G. Peignot et Fils

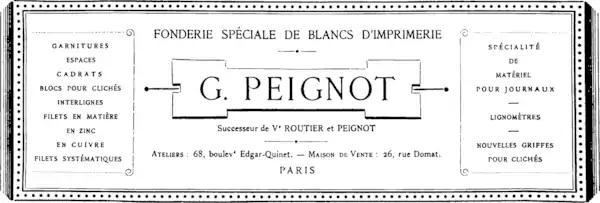
Advertisement for G. Peignot foundry published in "L'imprimerie" magazine, in 1883

From 1875 to 1898, Gustave Peignot continues to make great profits with fixed spaces production, not amputated this time by refunds to the Veuve Routier. ""In this lead will Thou find gold"", used to say his mother. At this time, Gustave Peignot becomes first President of the Chambre syndicale des maîtres fondeurs typographes (trade association of type foundry masters). He marries Marie Laporte, and is a father of 8 children.